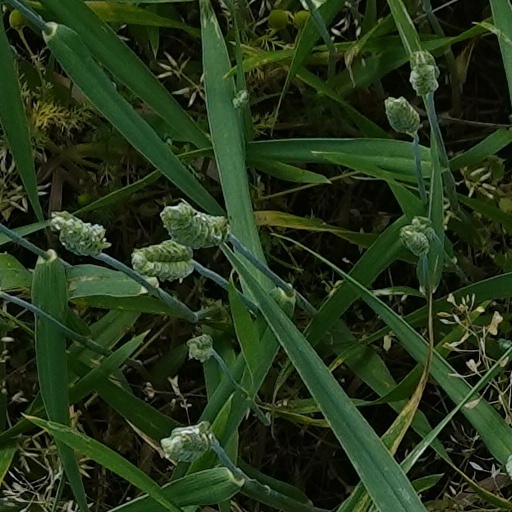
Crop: wheat